Swimming at the 2015 World Aquatics Championships – Women's 800 metre freestyle

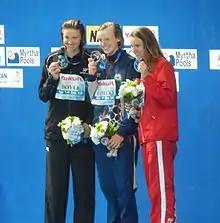
Victory Ceremony

The Women's 800 metre freestyle competition of the swimming events at the 2015 World Aquatics Championships was held on 7 August with the heats and 8 August with the final.